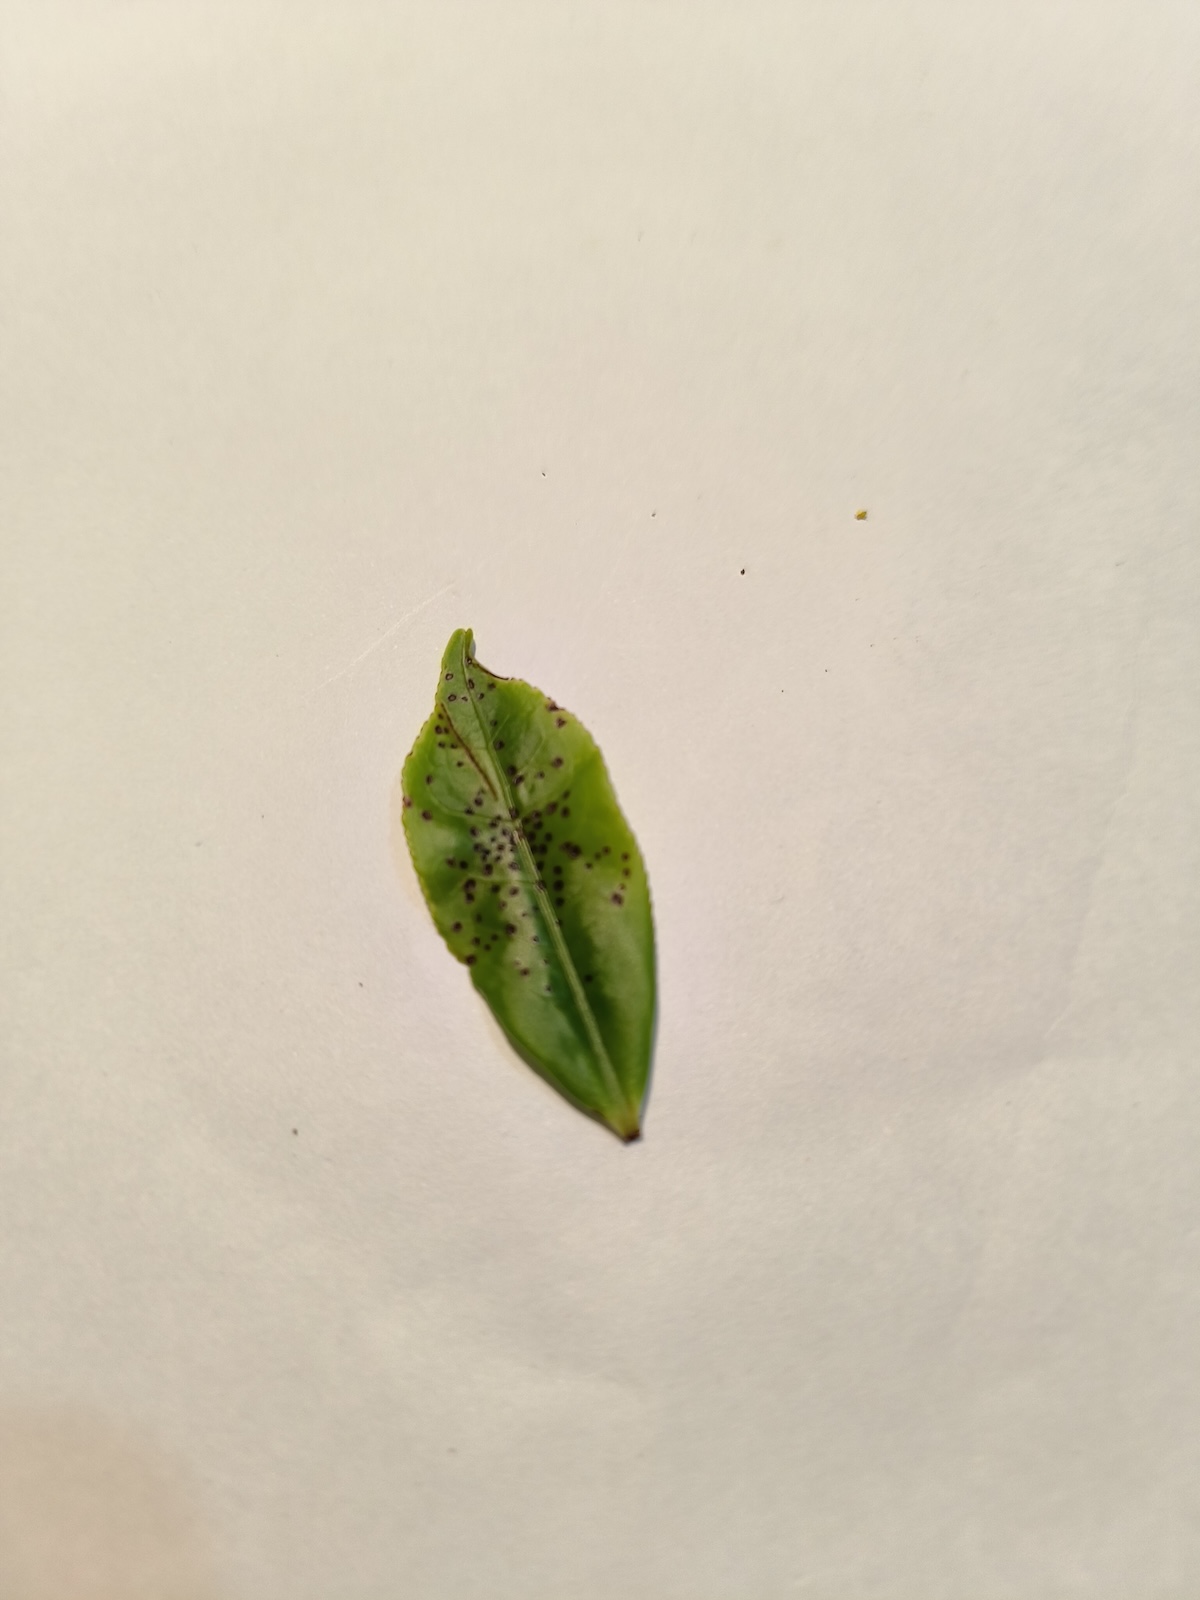
Label: Helopeltis